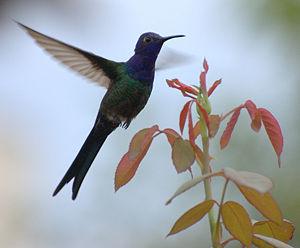
Le Colibri hirondelle est une espèce de colibris.